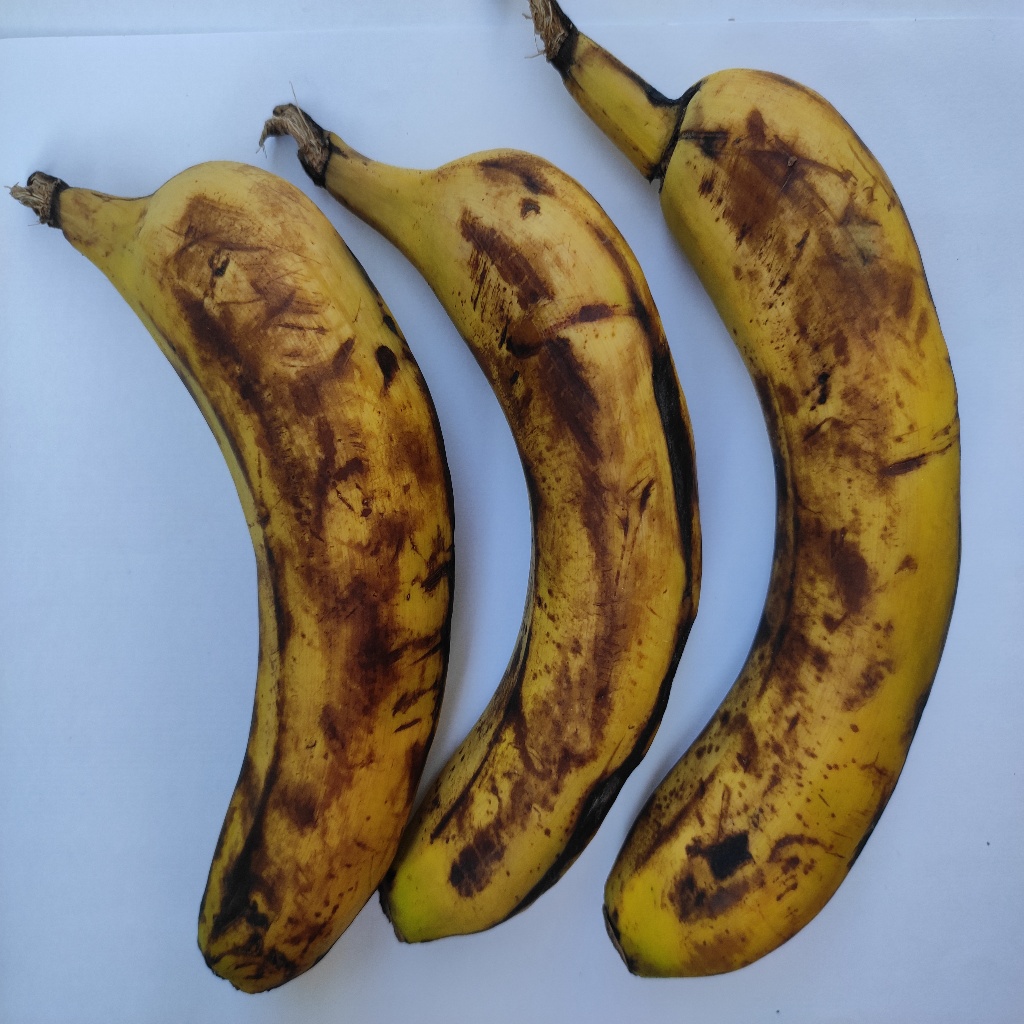
Crop: banana
Quality class: Defect